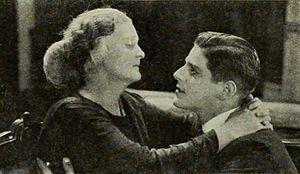
Robert Bard Kurrle est un directeur de la photographie américain, né le 2 février 1890 à Port Hueneme, mort le 27 octobre 1932 à Los Angeles — Quartier d'Hollywood.
Le Foyer qui s'éteint est un film muet américain de John Ford et Edwin Carewe, sorti en 1922.
Mary Kennevan — née le 14 mars 1874 à Philadelphie et morte le 24 juin 1973 à Los Angeles — est une actrice américaine, connue comme Mary Carr.